Michael Jones (rugby union)

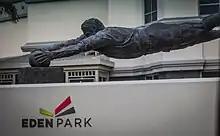
Statue of Michael Jones' try at the 1987 Rugby World Cup, at Eden Park in Auckland

Jones was awarded the New Zealand 1990 Commemoration Medal, for service to the Pacific Island community. In the 1997 New Year Honours, Jones was appointed a Member of the New Zealand Order of Merit (MNZM), for services to rugby. In 2003, he was inducted into the International Rugby Hall of Fame. He was promoted to Knight Companion of the New Zealand Order of Merit (KNZM) in the 2017 Queen's Birthday Honours, for services to the Pacific community and youth.